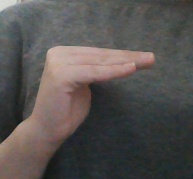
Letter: haa